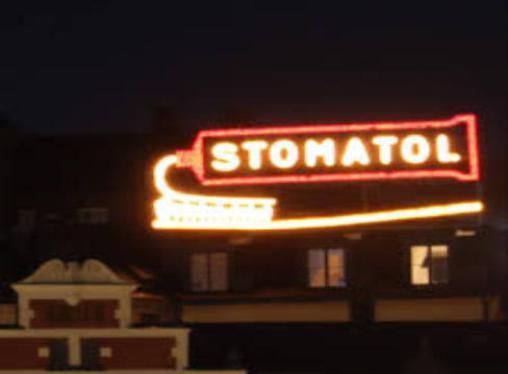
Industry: Necessities